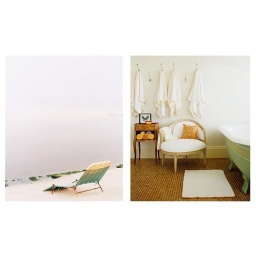
Lovely chair in bathroom idea